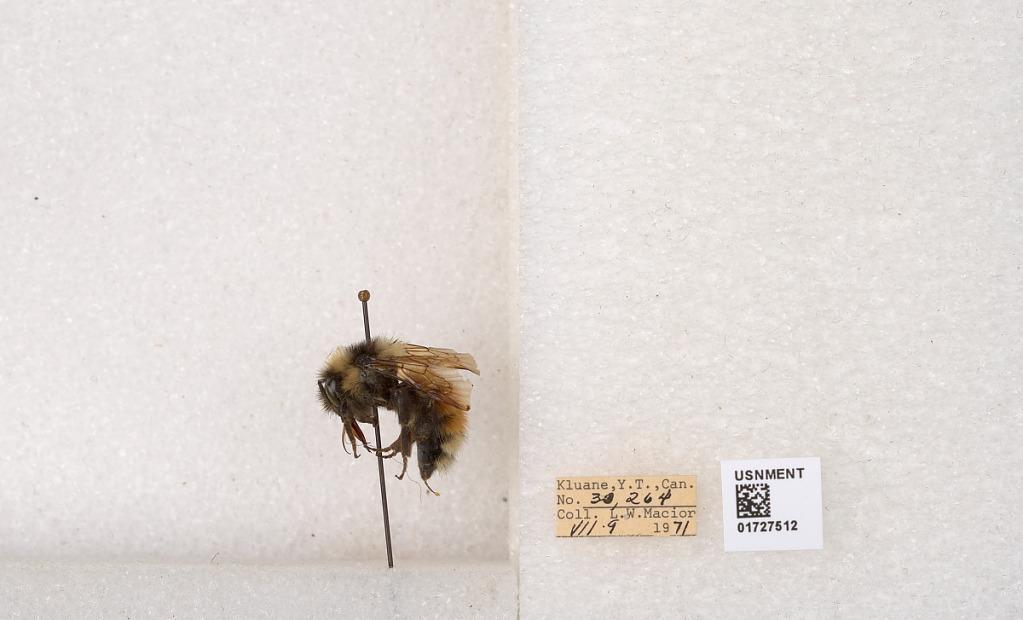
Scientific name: Bombus (Pyrobombus) sylvicola Kirby
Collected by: L. Macior
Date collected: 1971-7-9
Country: Canada
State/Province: Yukon Territory
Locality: Kluane National Park and Reserve
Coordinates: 60.7493, -139.504